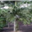
Label: palm_tree